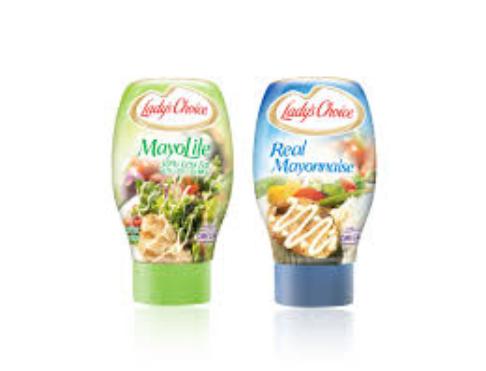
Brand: Lady's Choice
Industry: Food